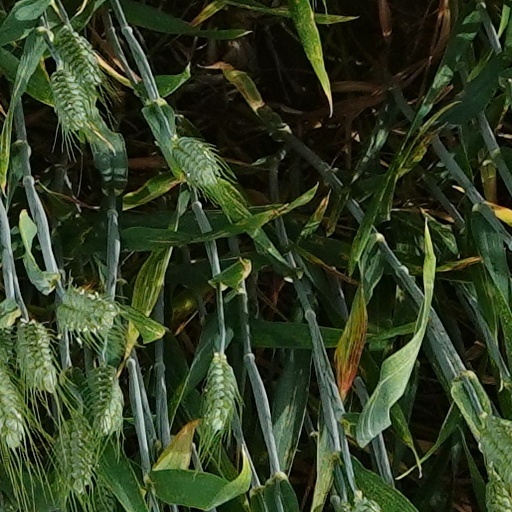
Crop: wheat